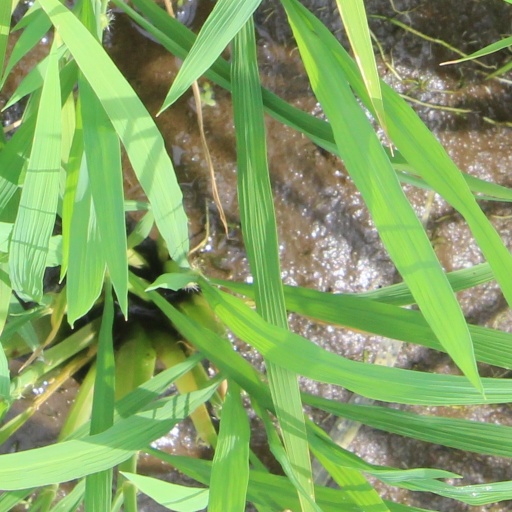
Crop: rice